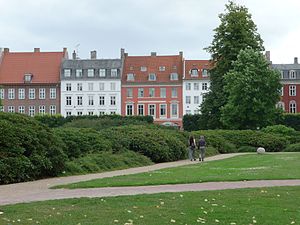
Kronprinsessegade / Kronprinsessegade i dag
Kongens Have med Kronprinsessegade i baggrunden.
Kronprinsessegade er en gade i Københavns Indre By. Gaden, der er kendt for sin nyklassicistiske arkitektur, løber fra Gothersgade langs med Kongens Have og krydser Sølvgade og Nyboder, før den munder ud i Øster Voldgade nær Østerport Station. Kunstmuseet Davids Samling ligger i nr. 30.